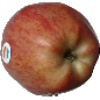
Label: Apple Red 1